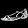
Label: Sandal